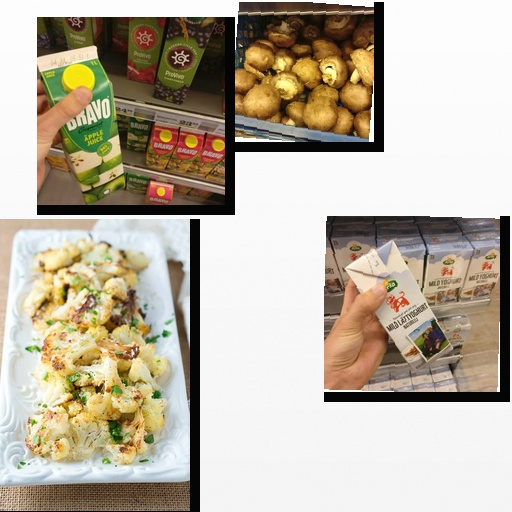
Food items: cauliflower, apple_juice, mushroom, natural_low_fat_yogurt